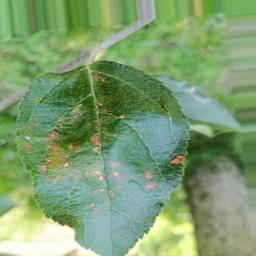
Label: Alternaria